Sky position (RA, Dec in degrees): 336.23, -0.384
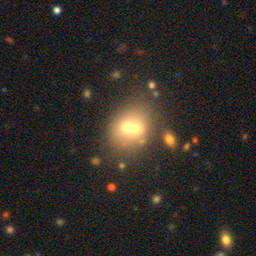
Galaxy morphology: Merging Galaxies